Question: Please indicate a possible affordance area of the eat_banana that can be used for eating
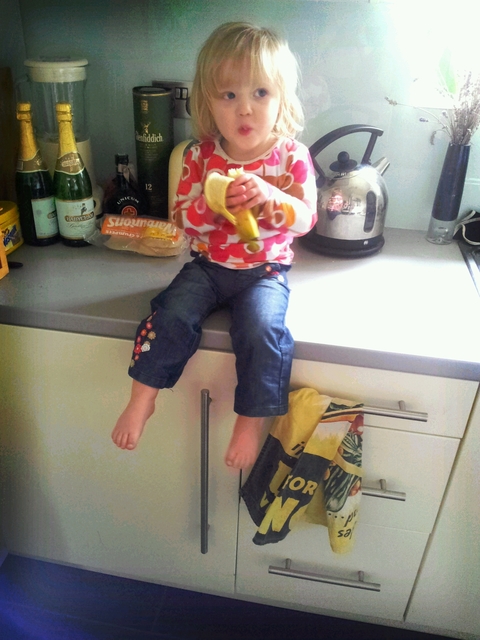
Answer: [204.511, 167.218, 261.053, 249.023]